Arthur Julian

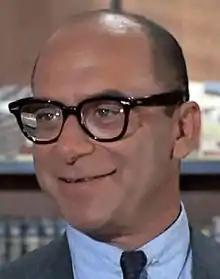
Arthur Julian in Bewitched 1968

Arthur Julian (March 7, 1923 – January 30, 1995) was an American actor, producer and television writer.